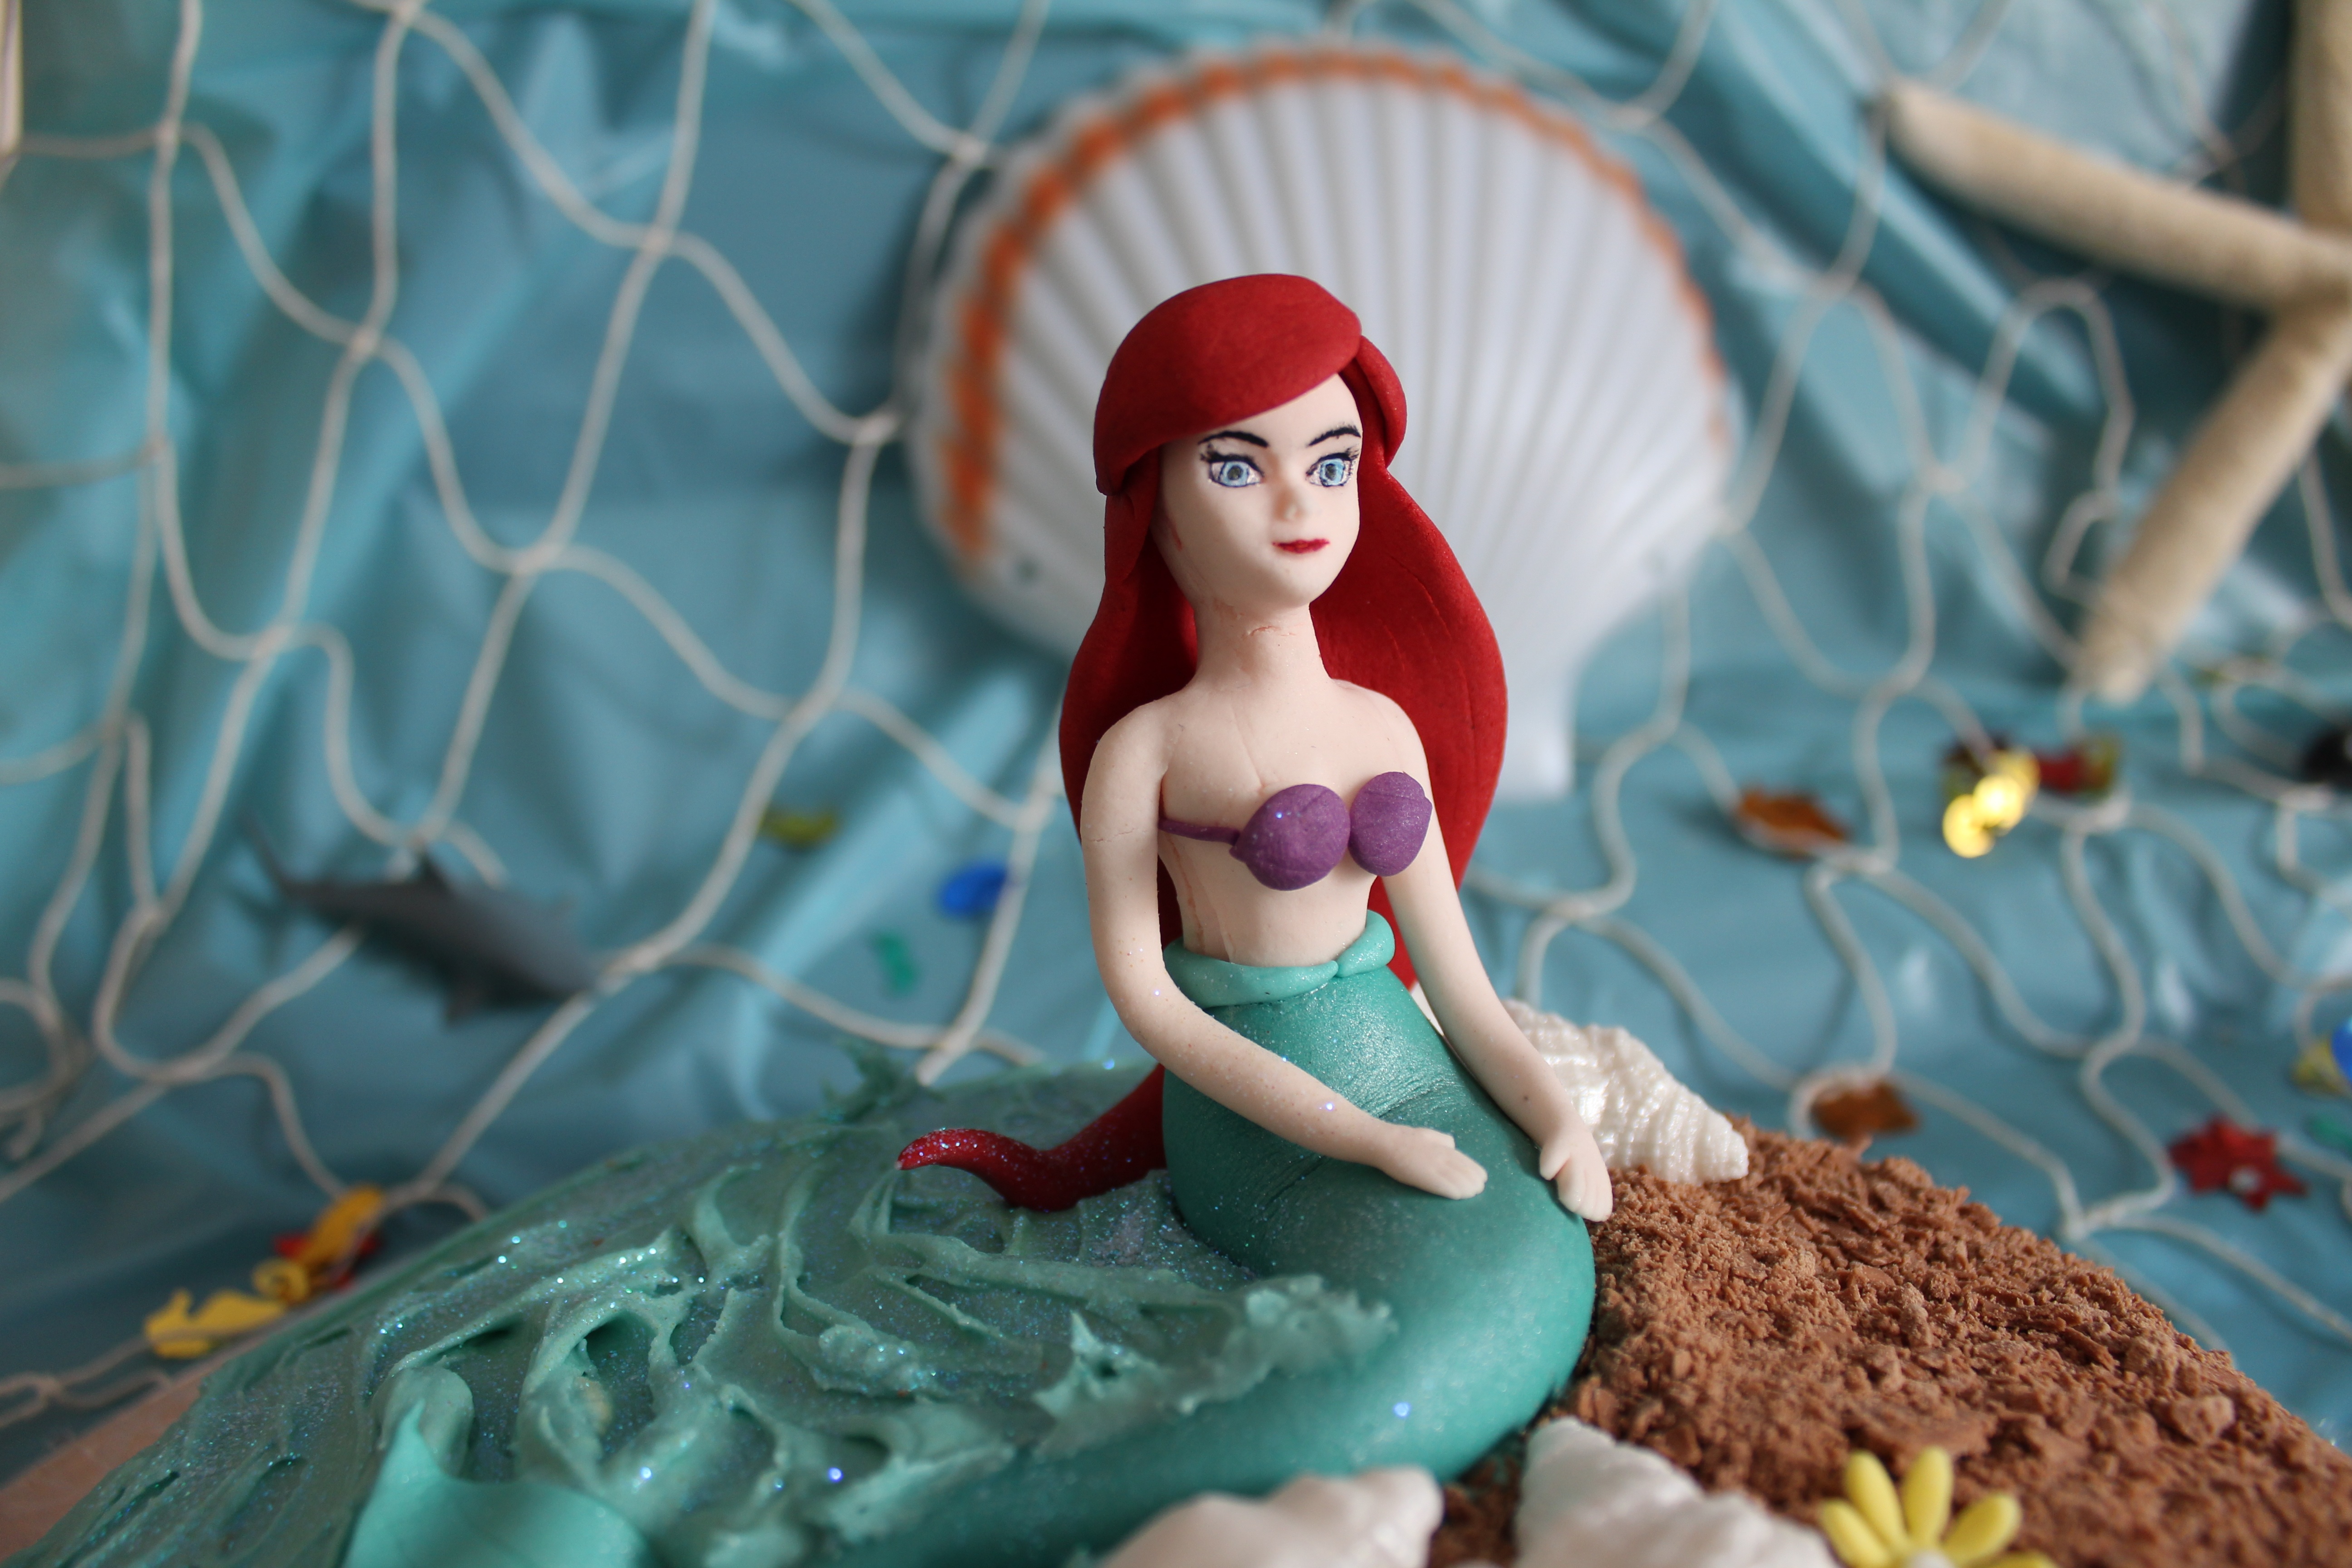
sweet, decoration, food, blue, frosting, dessert, toy, cake, icing, party, birthday, sweetness, ariel, fictional character, cake decoration